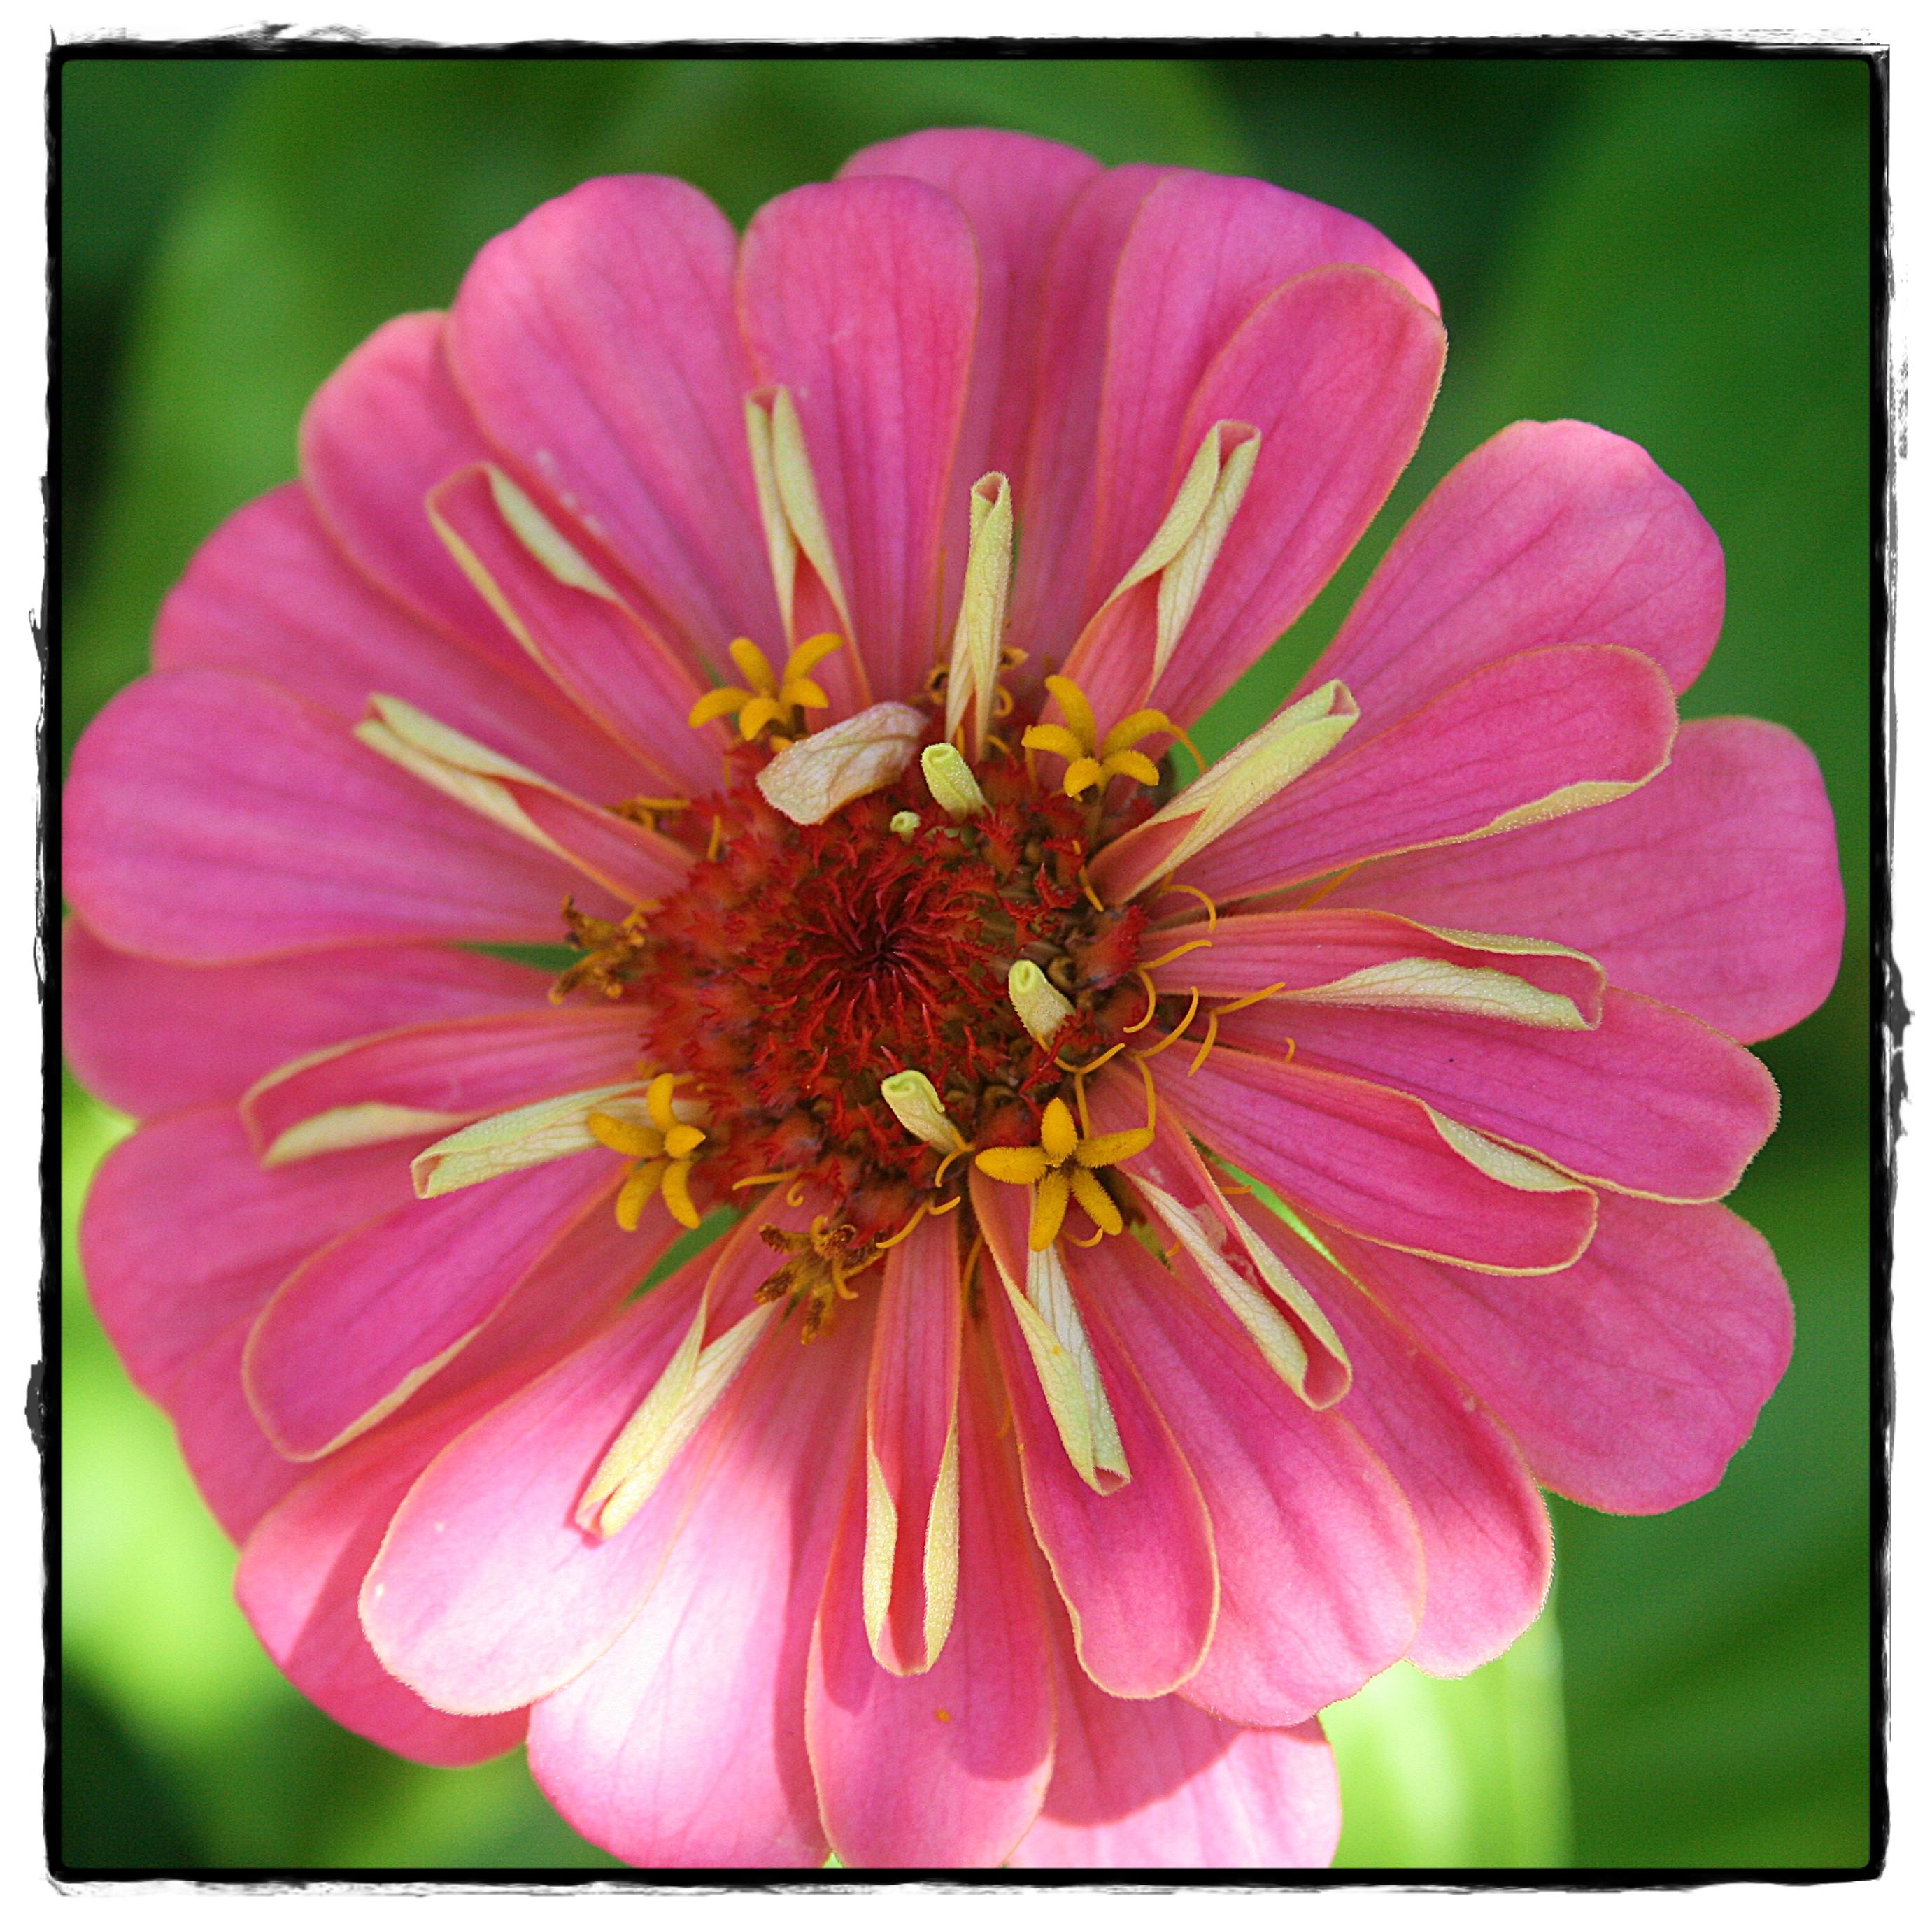
plant, flower, petal, flora, dahlia, flor, palencia, jardin, magarcia, respenda, zinnia, respendadelape a, flowering plant, daisy family, annual plant, land plant, garden cosmos